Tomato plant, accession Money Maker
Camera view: horizontal (90 deg, fisheye); turntable rotation: 240 degrees
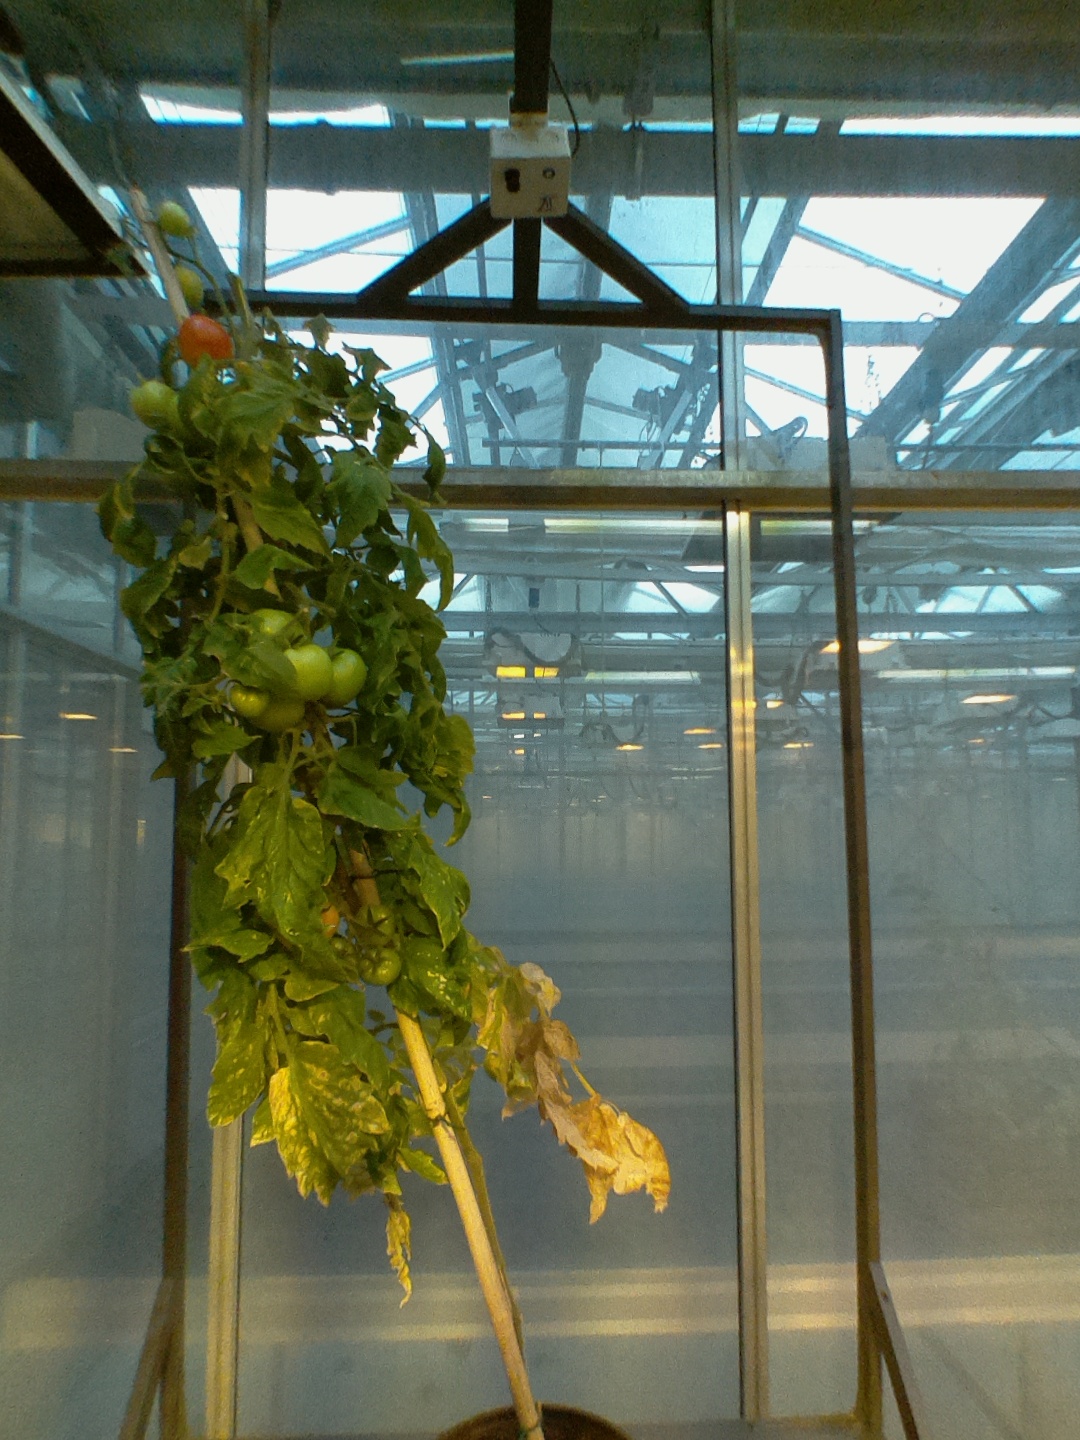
BBCH growth stage 81: 10%-20% of fruits show typical fully ripe color